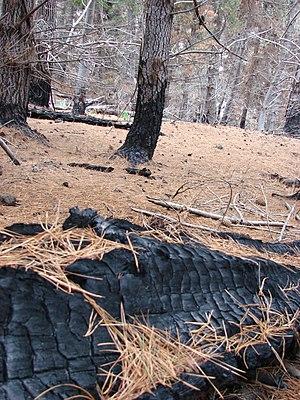
La carbonisation, aussi appelée carbonification est la transformation plus ou moins rapide d'une substance organique en charbon, gaz et goudrons, sous l'effet de la chaleur.